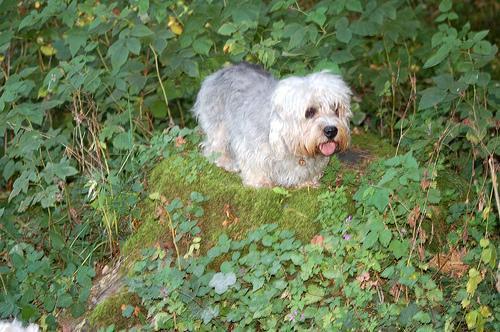
Dandie_Dinmont